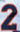
Number: 2